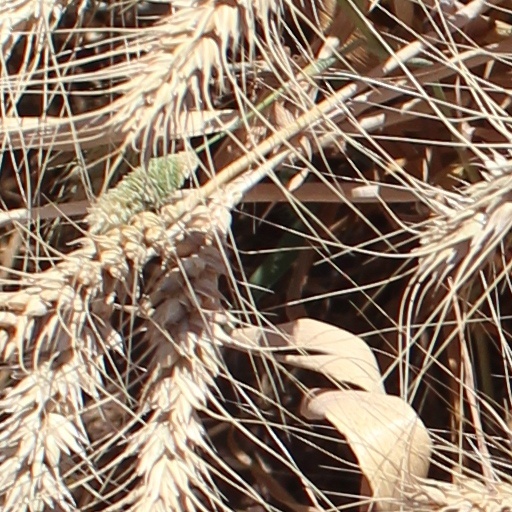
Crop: wheat